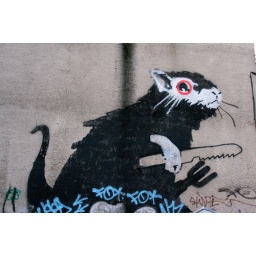
been there a long time, rivington street car park, shoreditch, london 2007. now under wraps: boarded over.